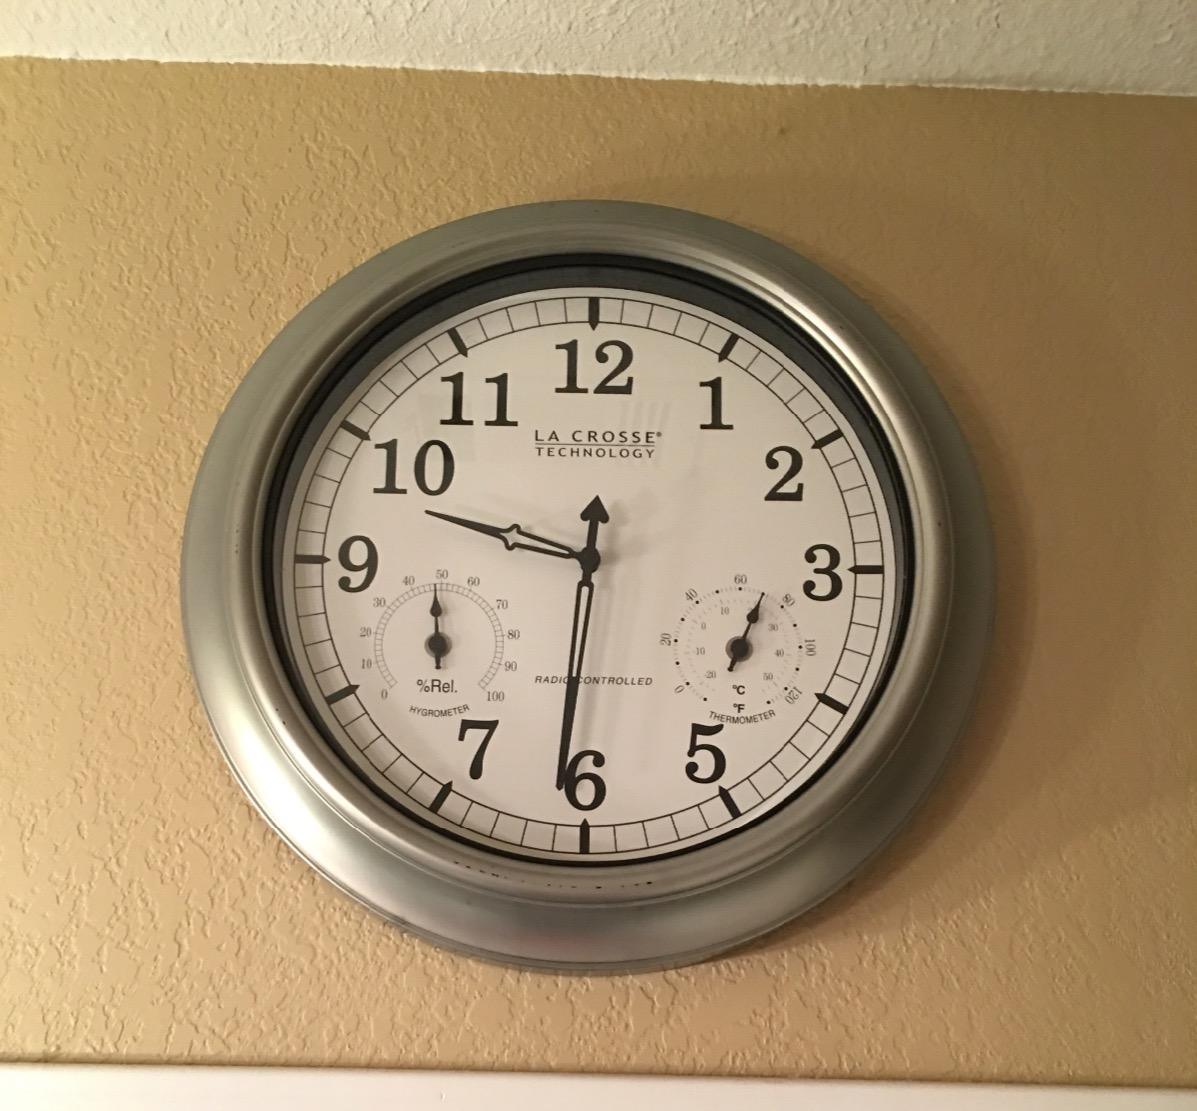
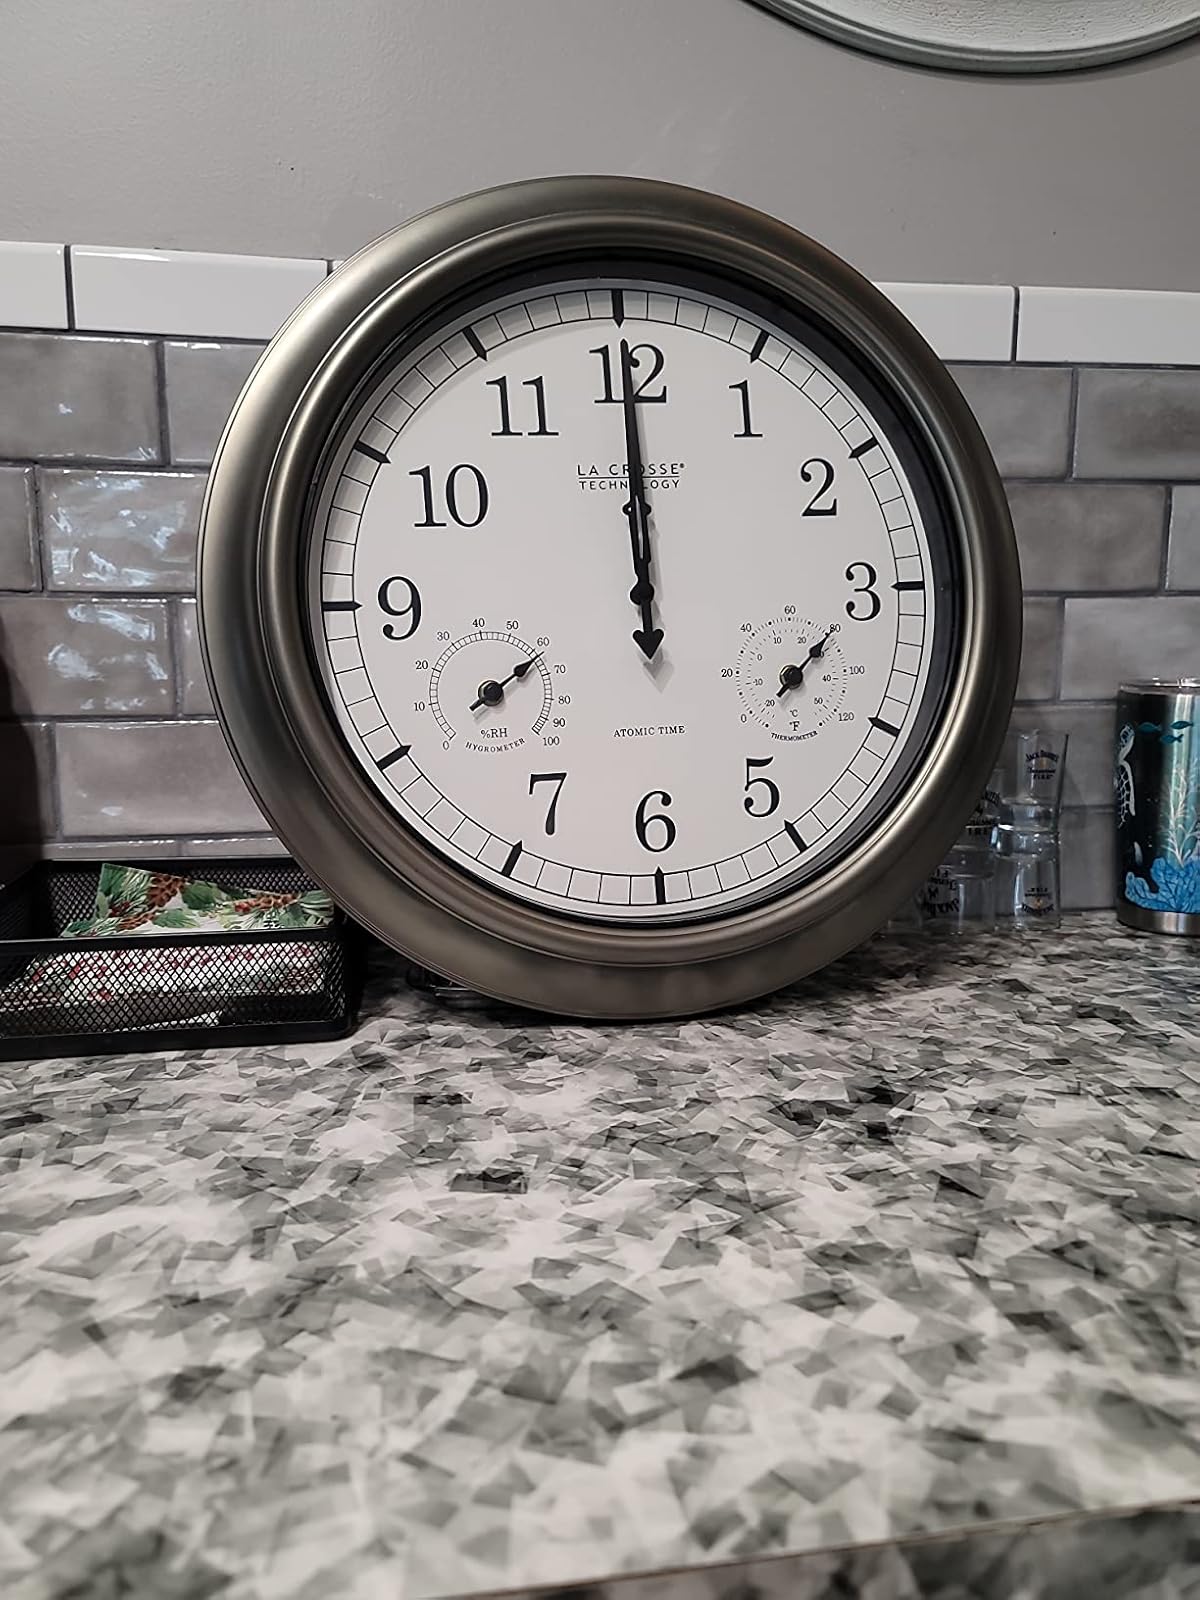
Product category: clock
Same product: yes